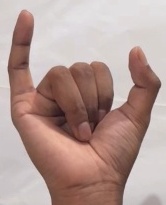
ASL sign: Y